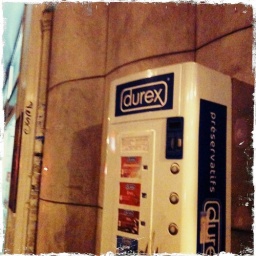
random condom machine on the street in paris